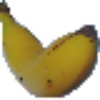
Label: Banana 1